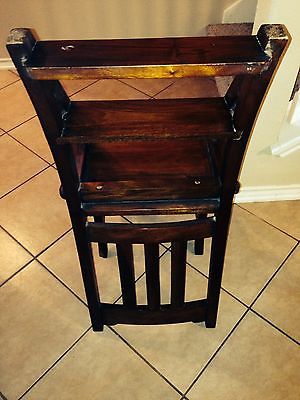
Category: chair